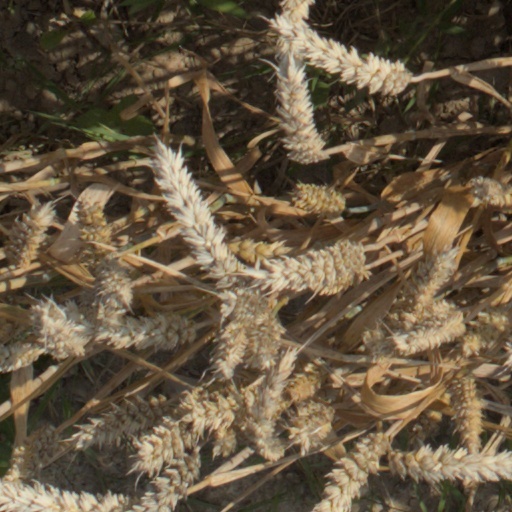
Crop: wheat